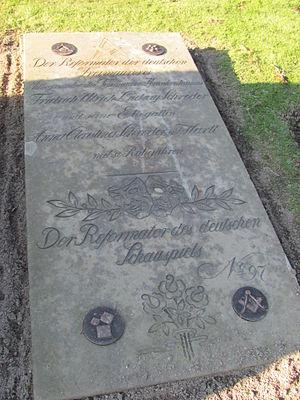
Friedrich Ludwig Schröder est un acteur et dramaturge allemand.